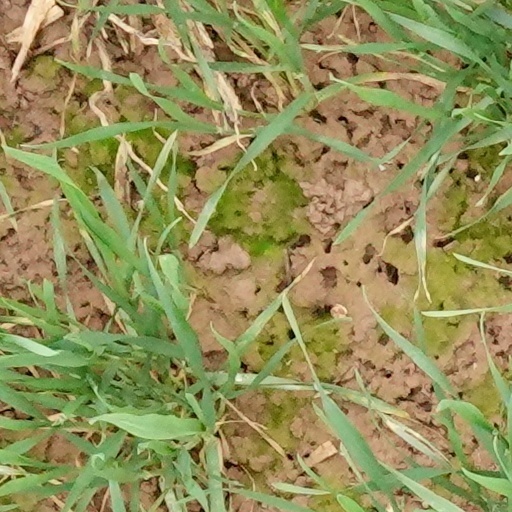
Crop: wheat